Broad form deed

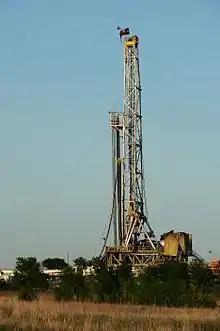
Oil and gas drilling rig

Resources including oil and shale gas are commonly extracted, but depending on the technology used, come with a high risk of contaminating the surface owner's land. Older oil and gas wells were less complicated than modern mining and fracking methods, used less water, and were not as harmful to the environment because of less waste production. However, shale gas fracking techniques produce wastewater which can be worse for the land above. The wastewater produced from fracking often contains salt, industrial chemicals, hydrocarbons, and radioactive material. The main concerns for the waste produced from shale gas fracking is for the water quality, human health, and the overall quality of life.